British Army during the First World War

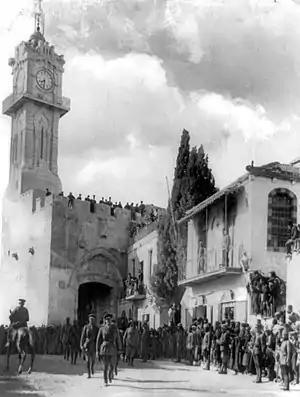
General Edmund Allenby, enters Jerusalem on foot out of respect for the Holy City, 31 December 1917

The British force fighting in Mesopotamia was principally drawn from the British Indian Army, with only one solely British formation, the 13th (Western) Division. Its objective was to secure the Royal Navy's oil supply from Persia. On 7 November 1914, the British Indian force—led by General Sir John Nixon—invaded Mesopotamia, and on 23 November, entered Basrah. After this initial invasion, there followed a disastrous and humiliating defeat for the British by the Turks at the Siege of Kut-al-Amara from 7 December 1915 – 29 April 1916, when the entire garrison of 13,000 British and Indian troops surrendered. The British reorganised and raised the number of available troops to 250,000. The British eventually regained momentum upon General Frederick Stanley Maude becoming commander, and a new offensive began in December 1916. On 24 February 1917, Kut-al-Amara fell to the joint British and Indian force, and Baghdad was captured in March 1917. A week after the capture of Baghdad, General Maude issued the Proclamation of Baghdad, which contained the famous line, "our armies do not come into your cities and lands as conquerors or enemies, but as liberators". Lieutenant General Sir William Marshall succeeded Maude following the latter's death from cholera on 18 November 1917. He continued with the "River War" until October 1918, when the British captured the Mosul oil fields, a development that led to the collapse of the Turkish forces. The Armistice of Mudros with Turkey was signed on 30 October 1918. During the campaign, 100,000 British and Indian casualties were caused. Of these, 53,000 died, with 13,000 of the dead succumbing to disease.